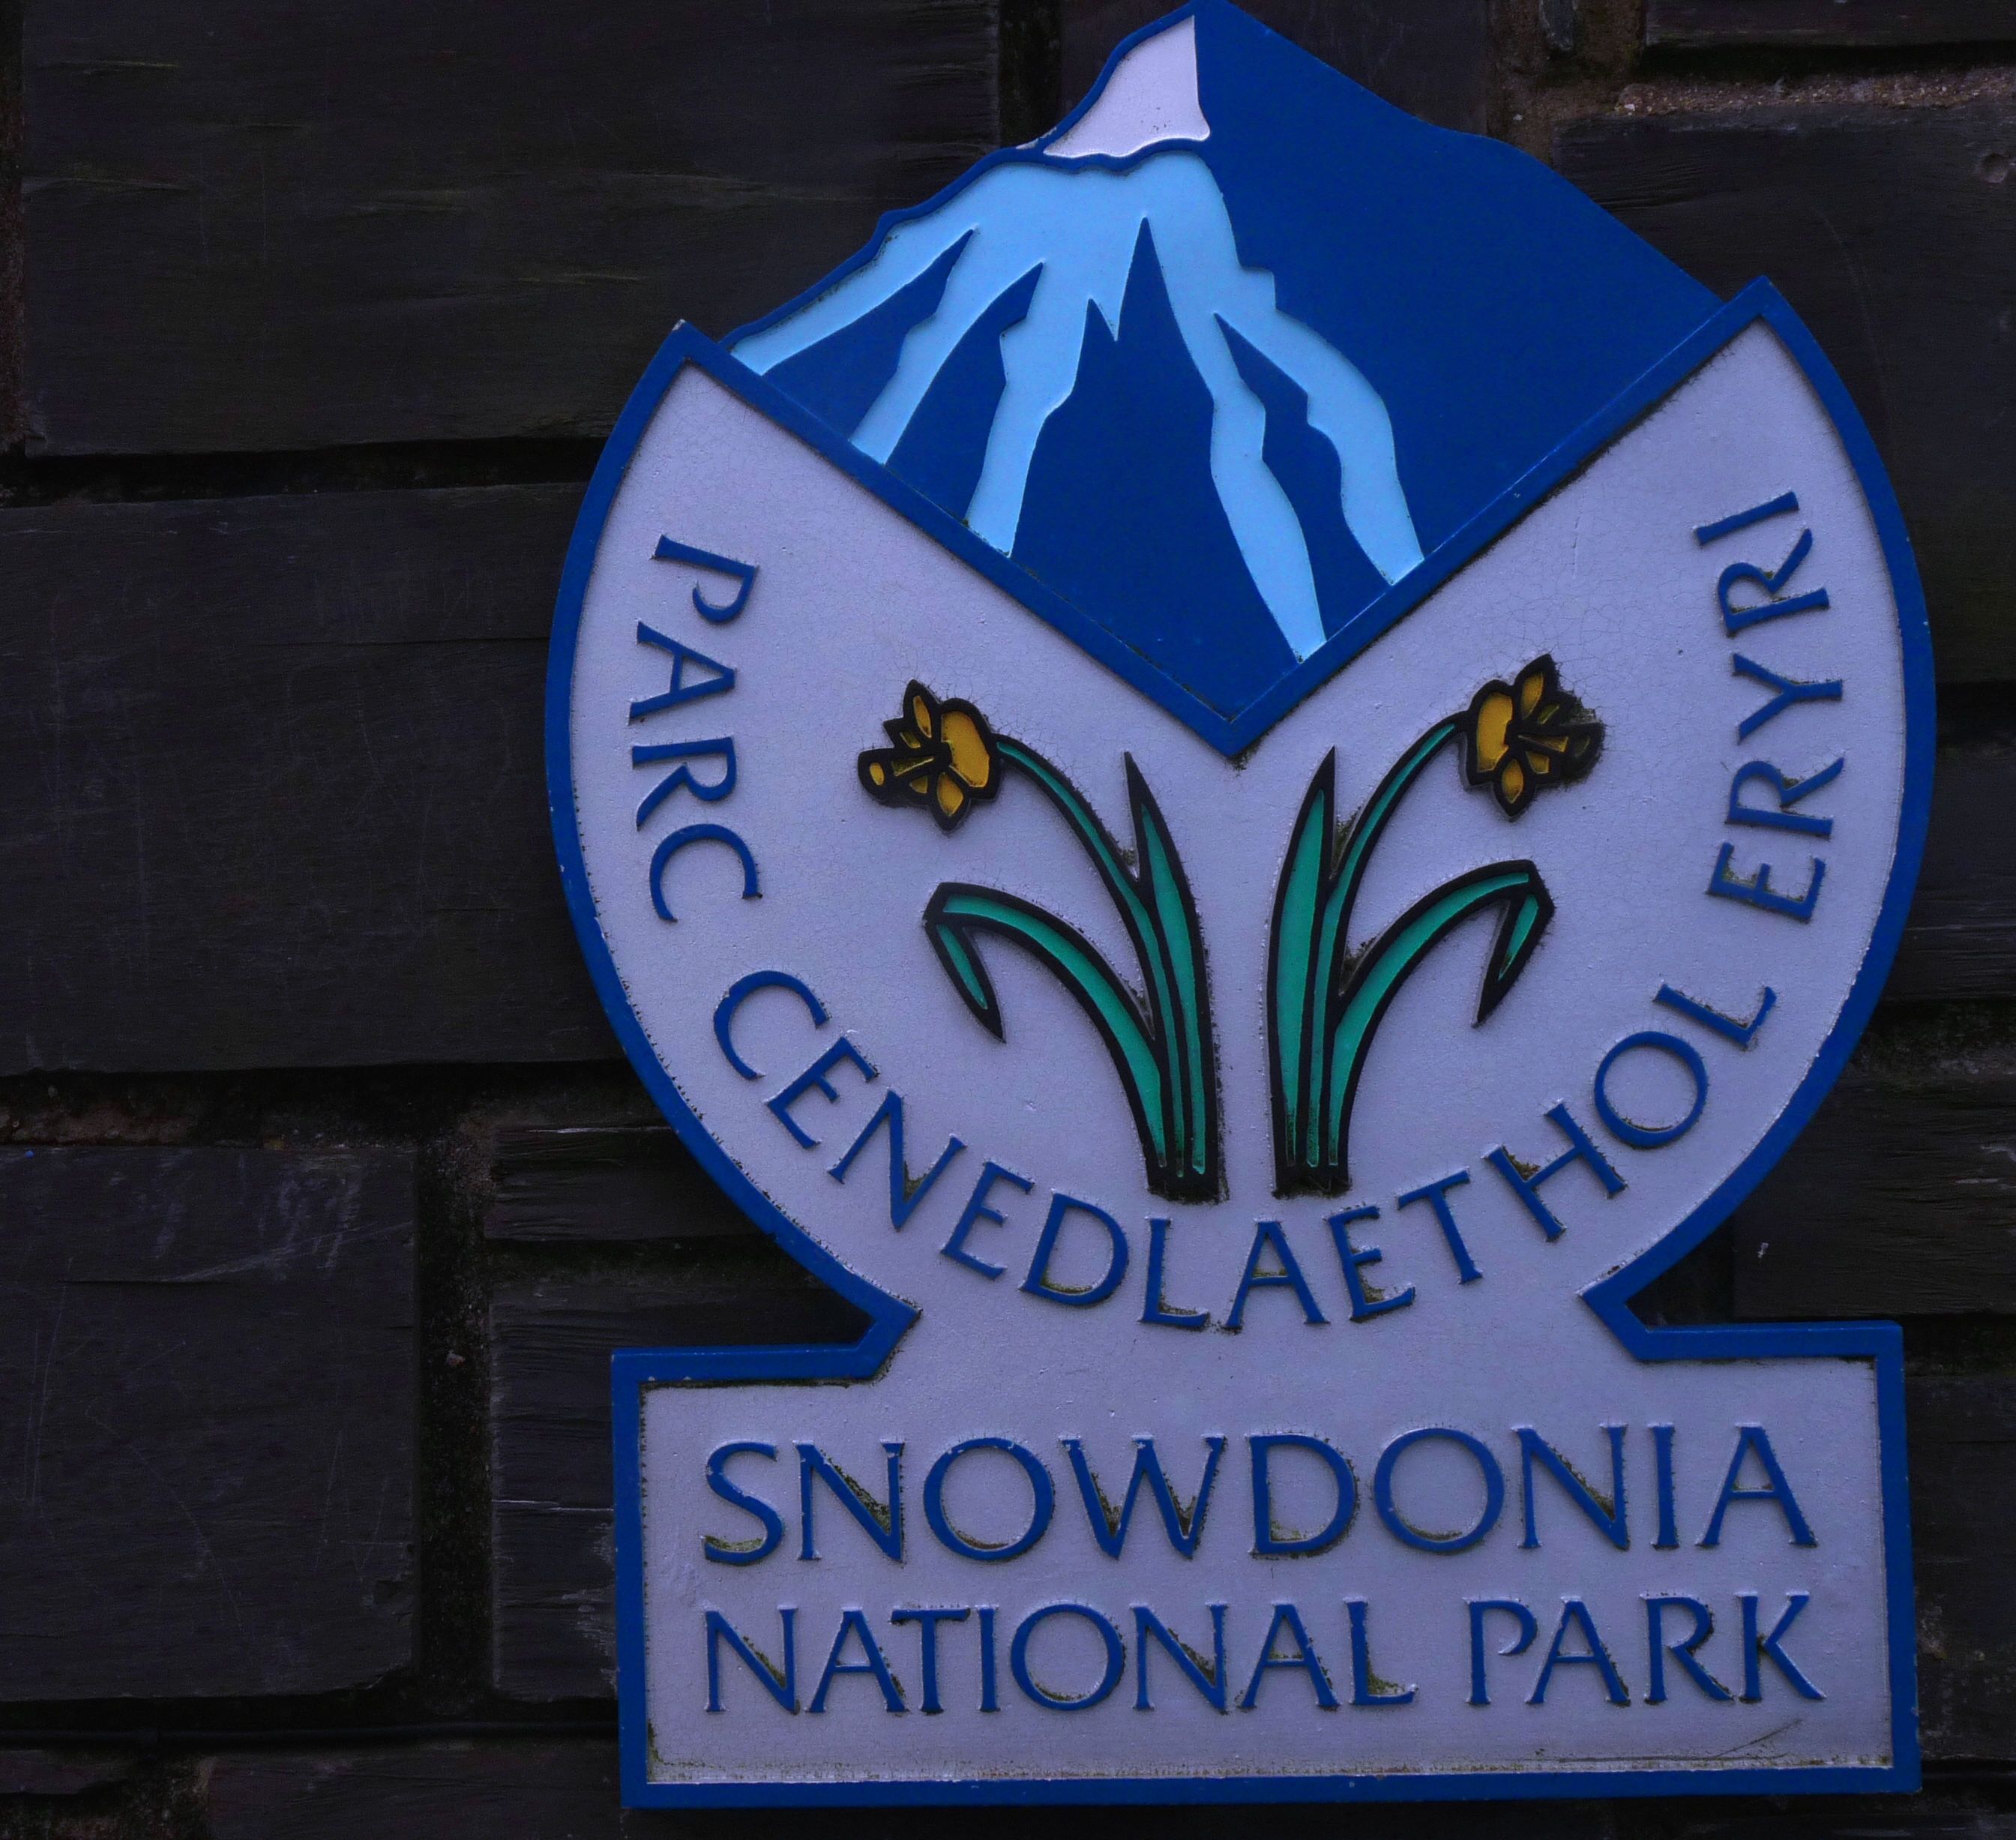
texture, number, wall, dark, sign, park, contrast, blue, street sign, signage, slate, national, exposure, police, shape, dailyshoot, symbols, snowdonia, snowdon